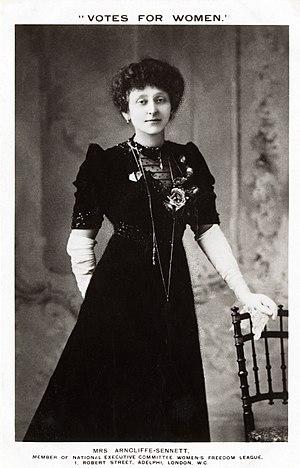
Maud Arncliffe Sennett est une actrice et suffragette britannique.